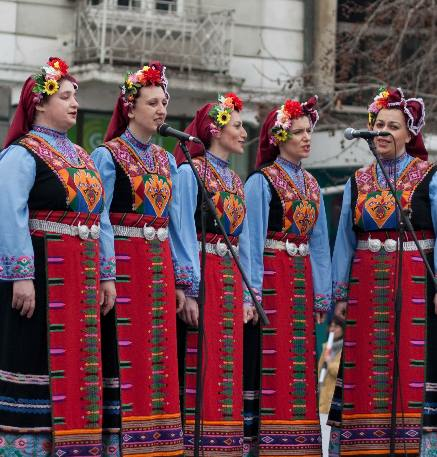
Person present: Yes